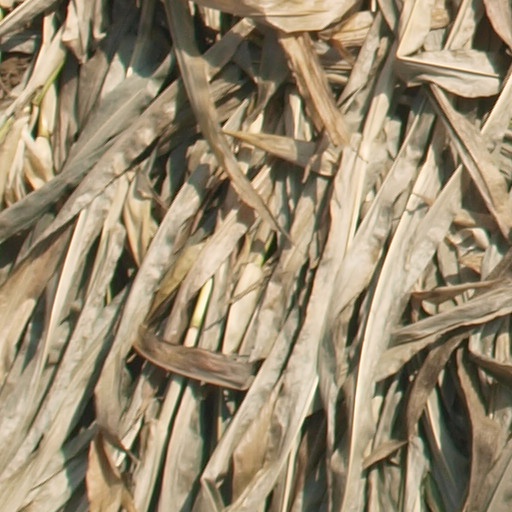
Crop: maize; corn